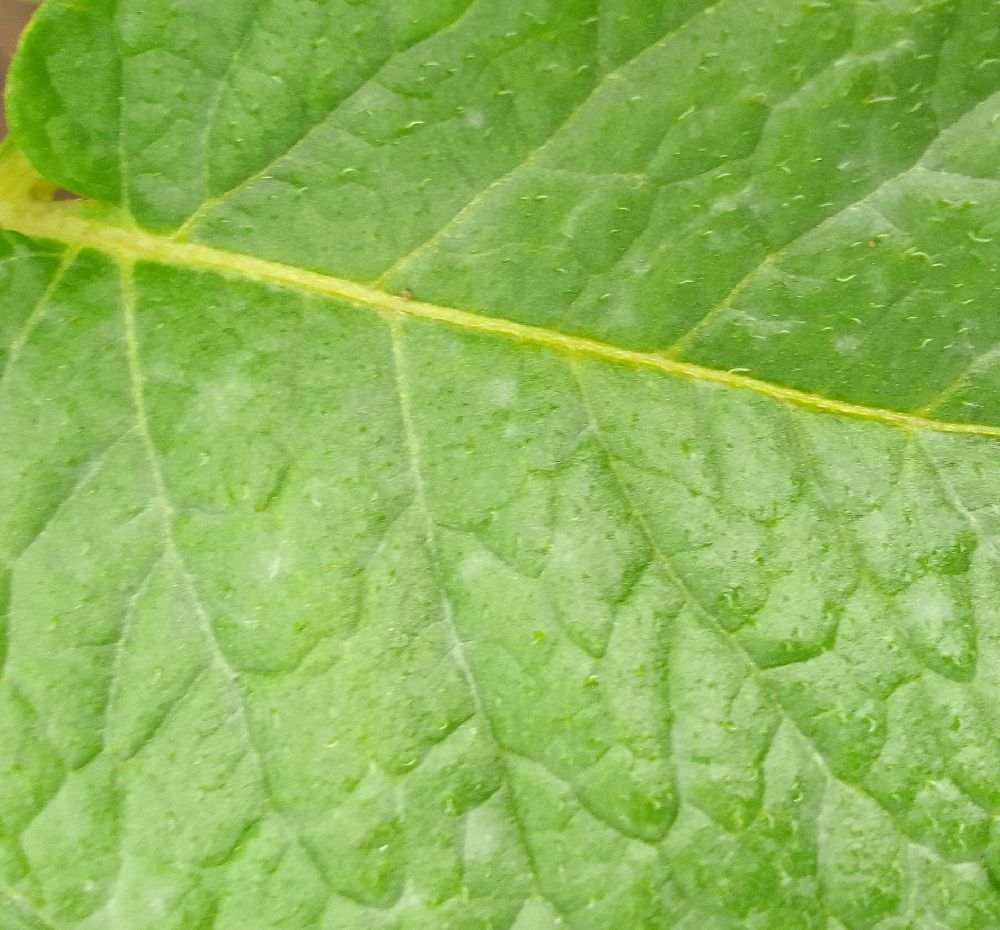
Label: Healthy